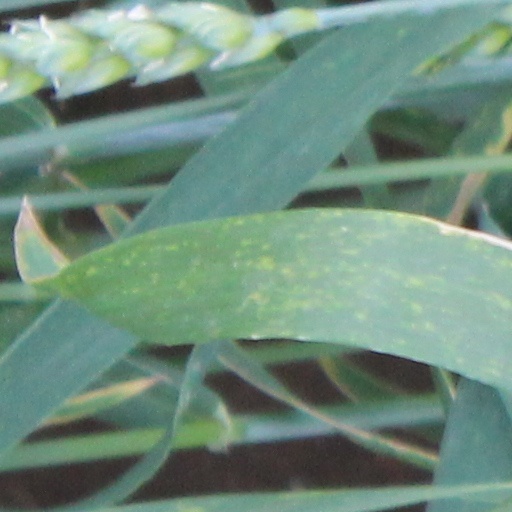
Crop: wheat